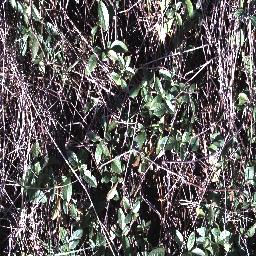
Label: negative